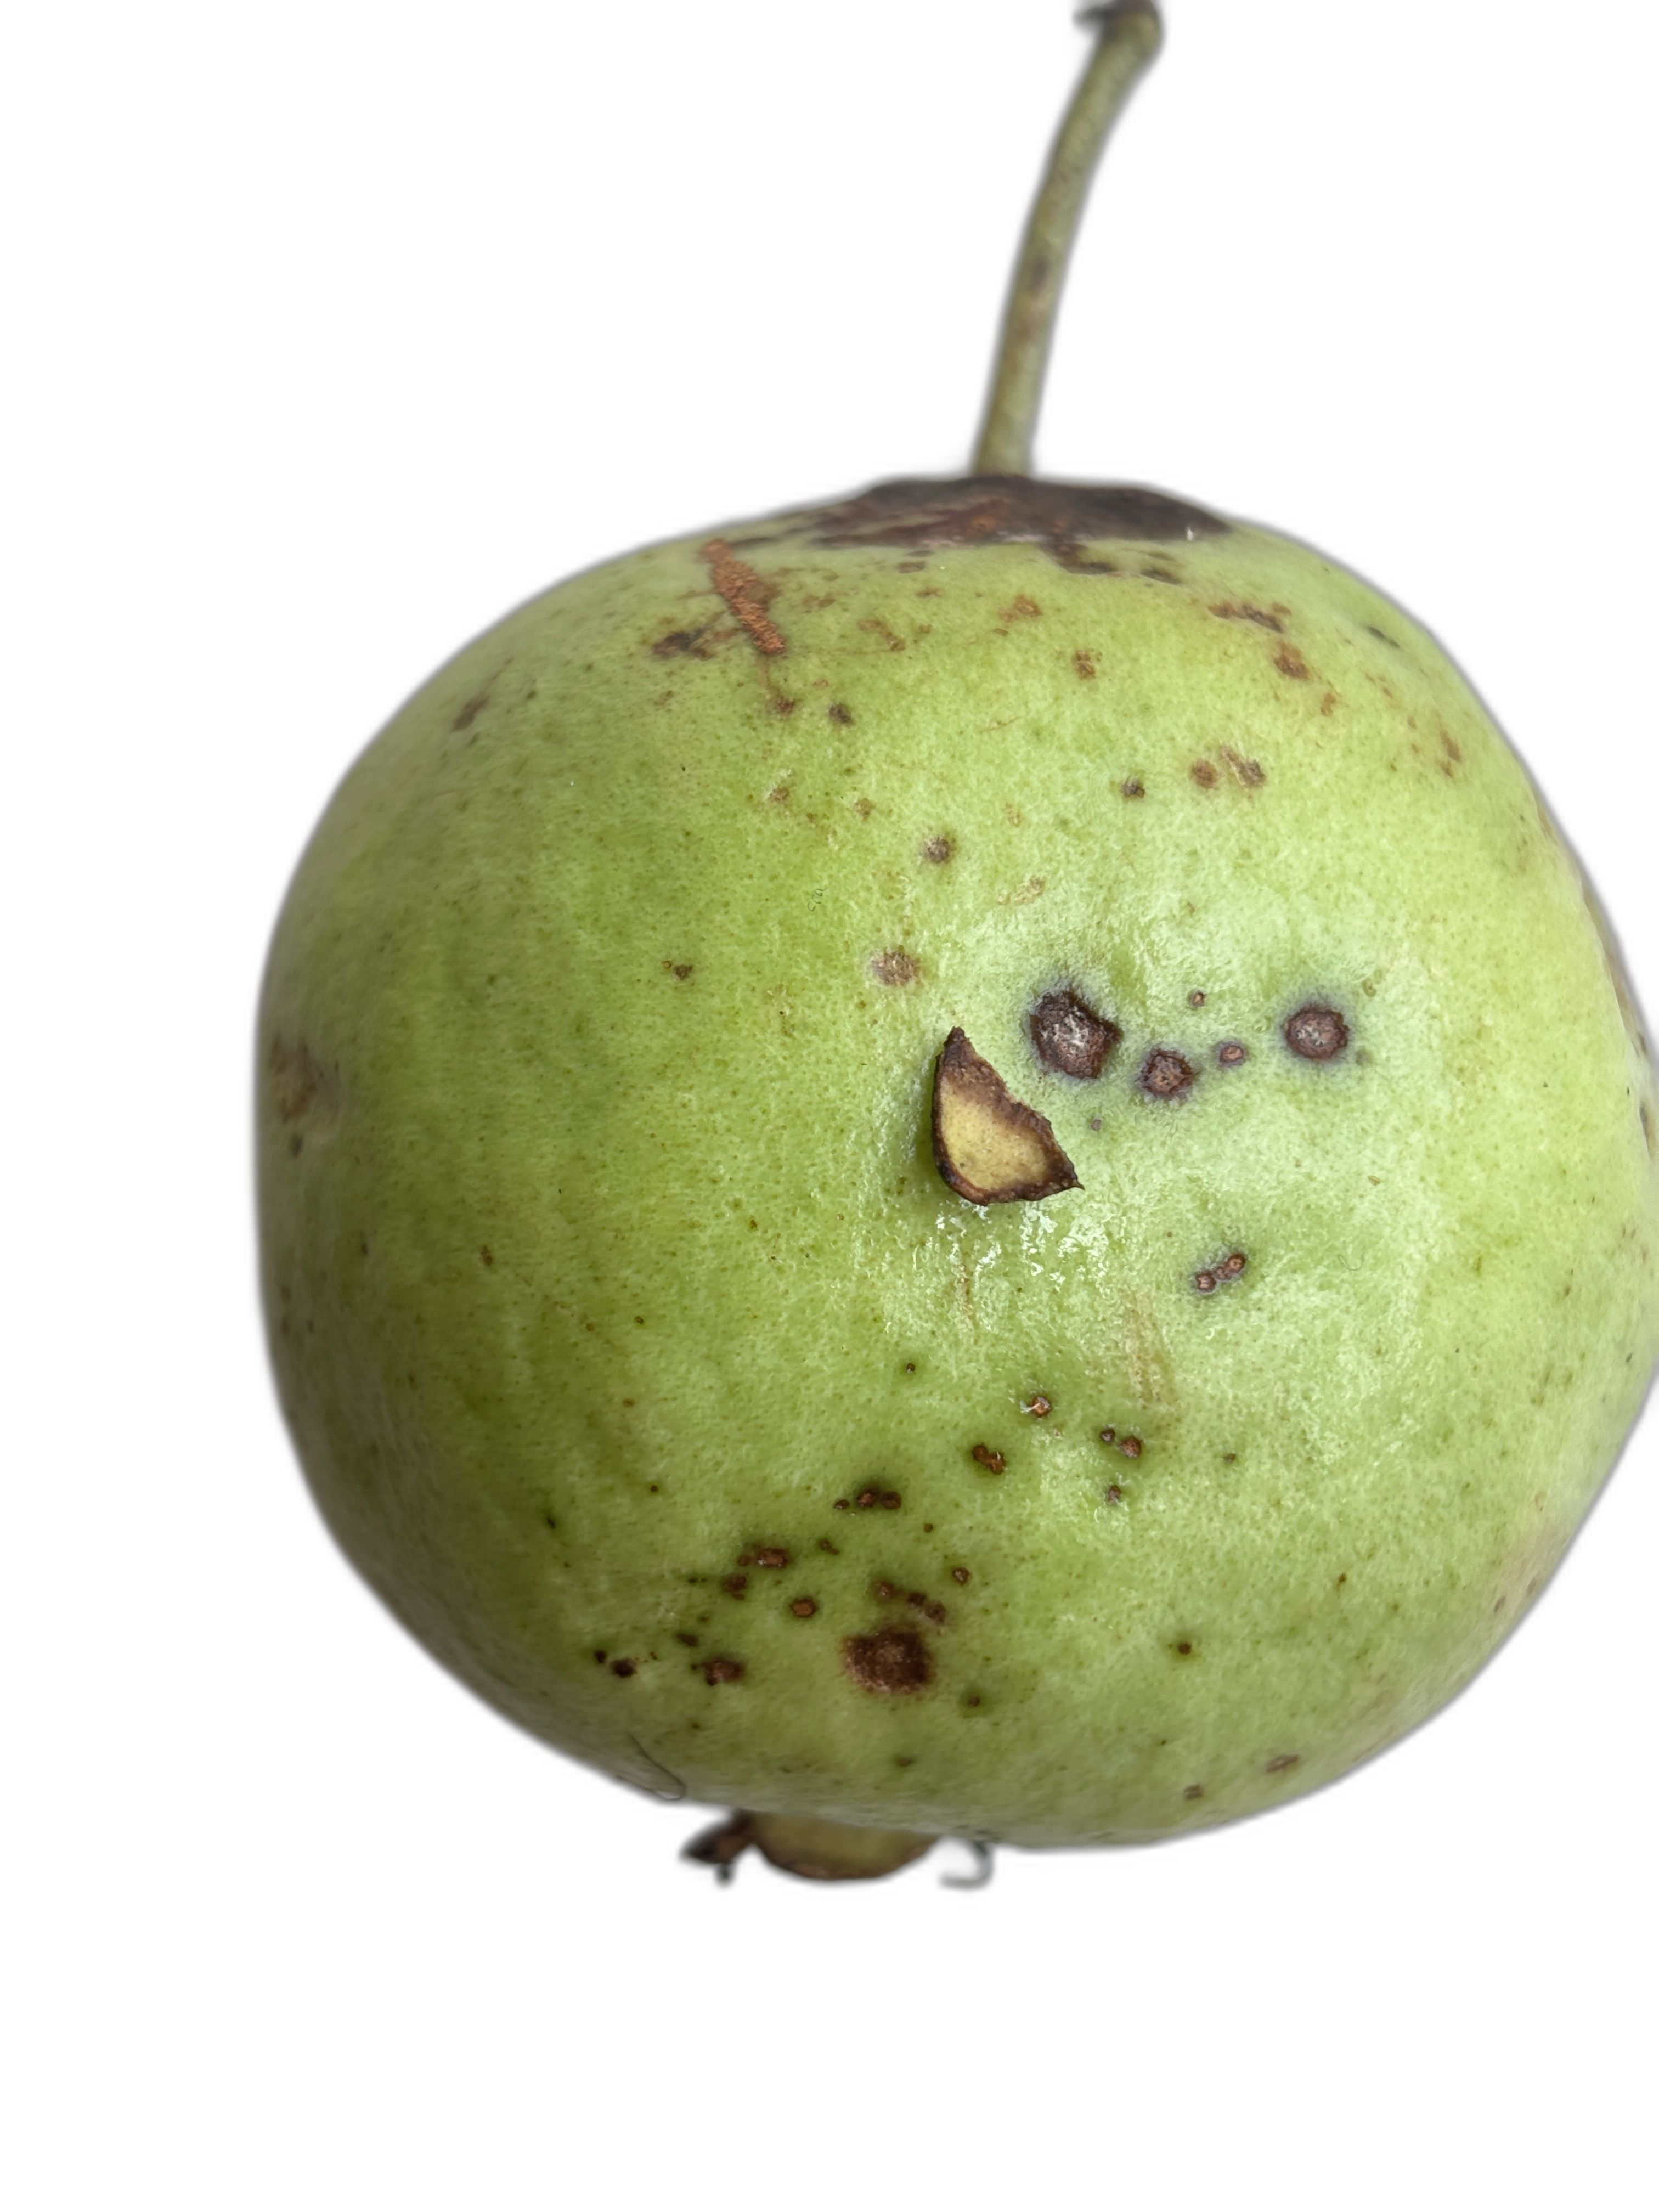
Plant part: fruit
Disease: Anthracnose